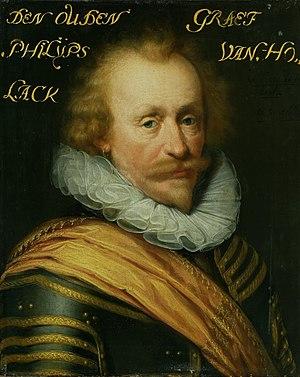
Philippe de Hohenlohe-Neuenstein, Comte de Hohenlohe-Langenburg, est un général de la République des Provinces-Unies. Il assure l'intérim du stahoudérat de Hollande et de Zélande à la mort de Guillaume le Taciturne, mais l'année suivante les États Généraux, à l'instigation de van Oldenbarneveldt, lui préférèrent Maurice de Nassau.